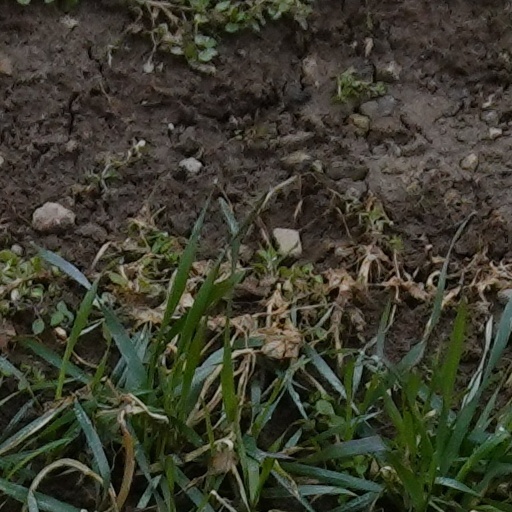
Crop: wheat